800 (film)

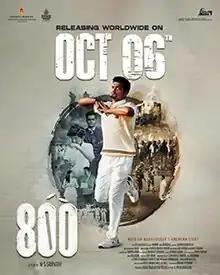
Theatrical release poster

800 is a 2023 Indian Tamil-language biographical sports film based on the life and career of Sri Lankan international cricketer Muttiah Muralitharan, the highest wicket-taker in the history of cricket. The film is directed by M. S. Sripathy, written by him and Shehan Karunatilaka, produced by Movie Train Motion Pictures and Vivek Rangachari, and presented by Sridevi Movies, Sivalenka Krishna Prasad. It stars Madhur Mittal as Muralitharan.